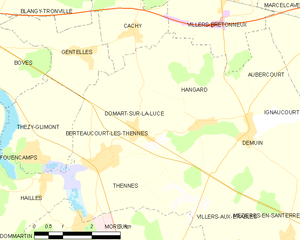
Carte des communes françaises Domart-sur-la-Luce